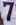
Number: 7